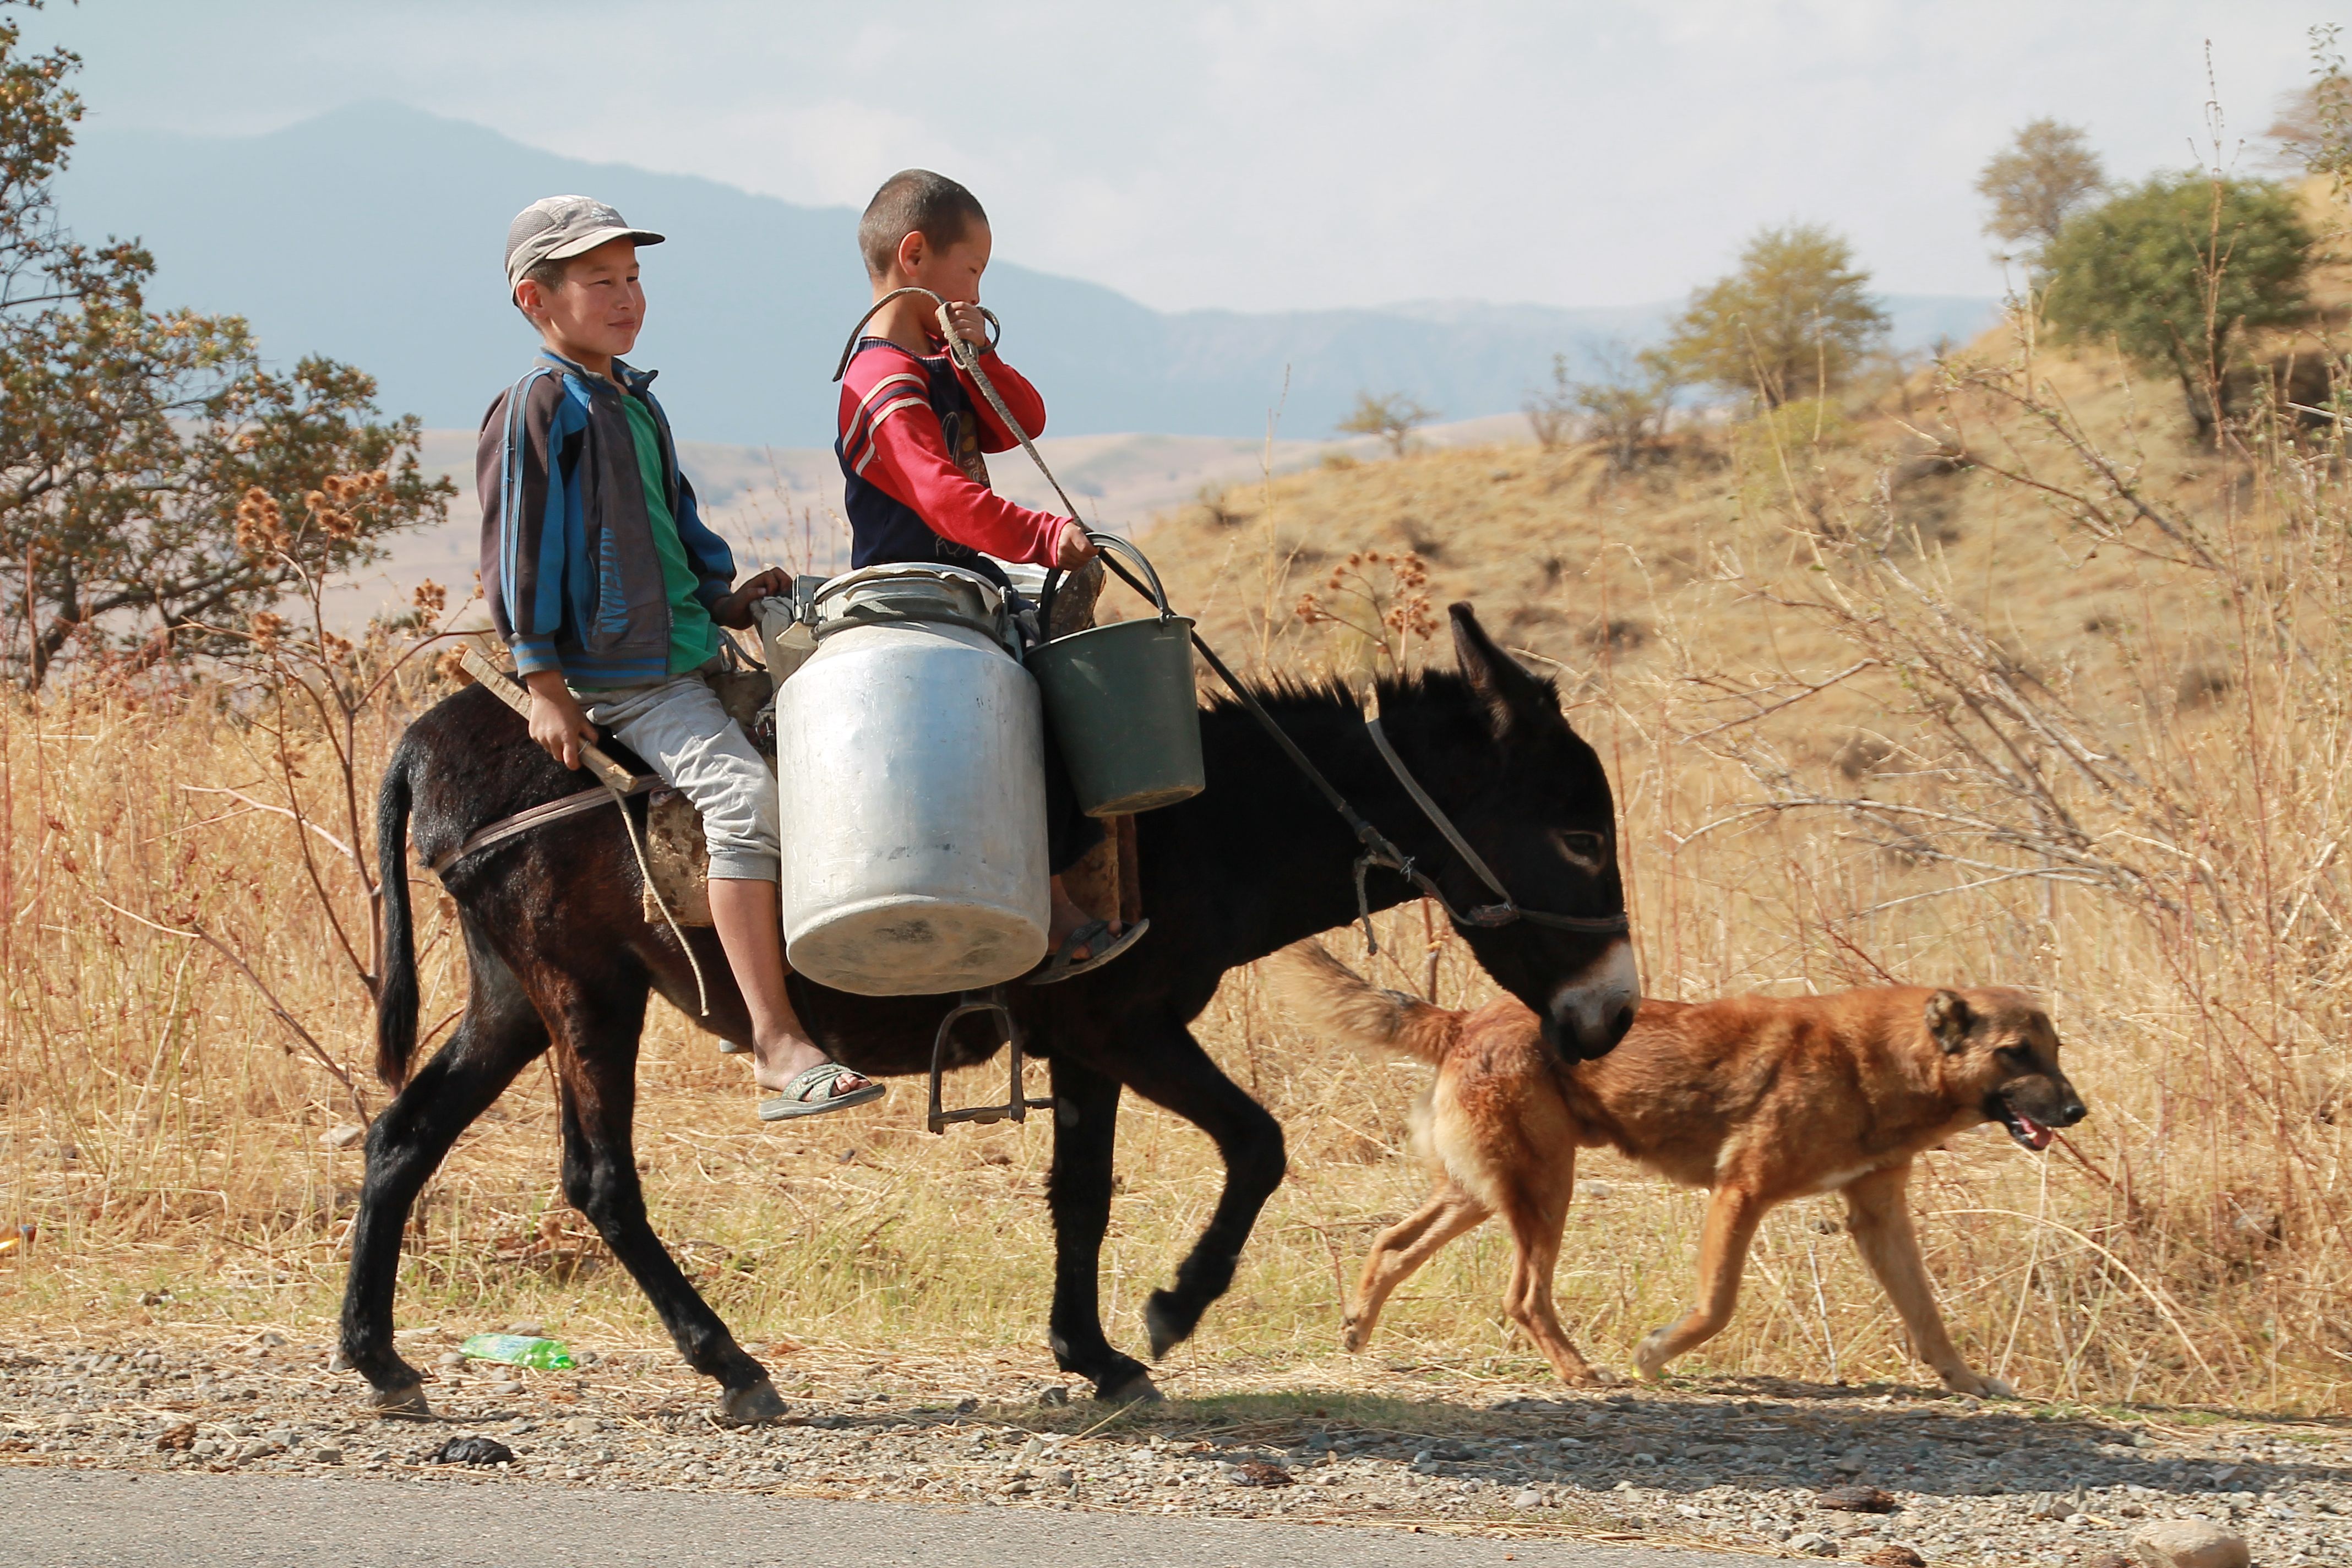
farm, boys, milking, donkey, kyrgyzstan, mammal, vertebrate, pack animal, rein, working animal, mode of transport, horse, ecoregion, wildlife, recreation, landscape, animal sports, steppe, canidae, wrangler, livestock